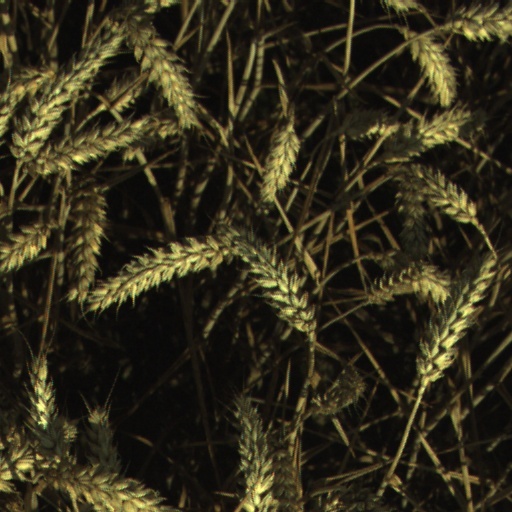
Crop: wheat